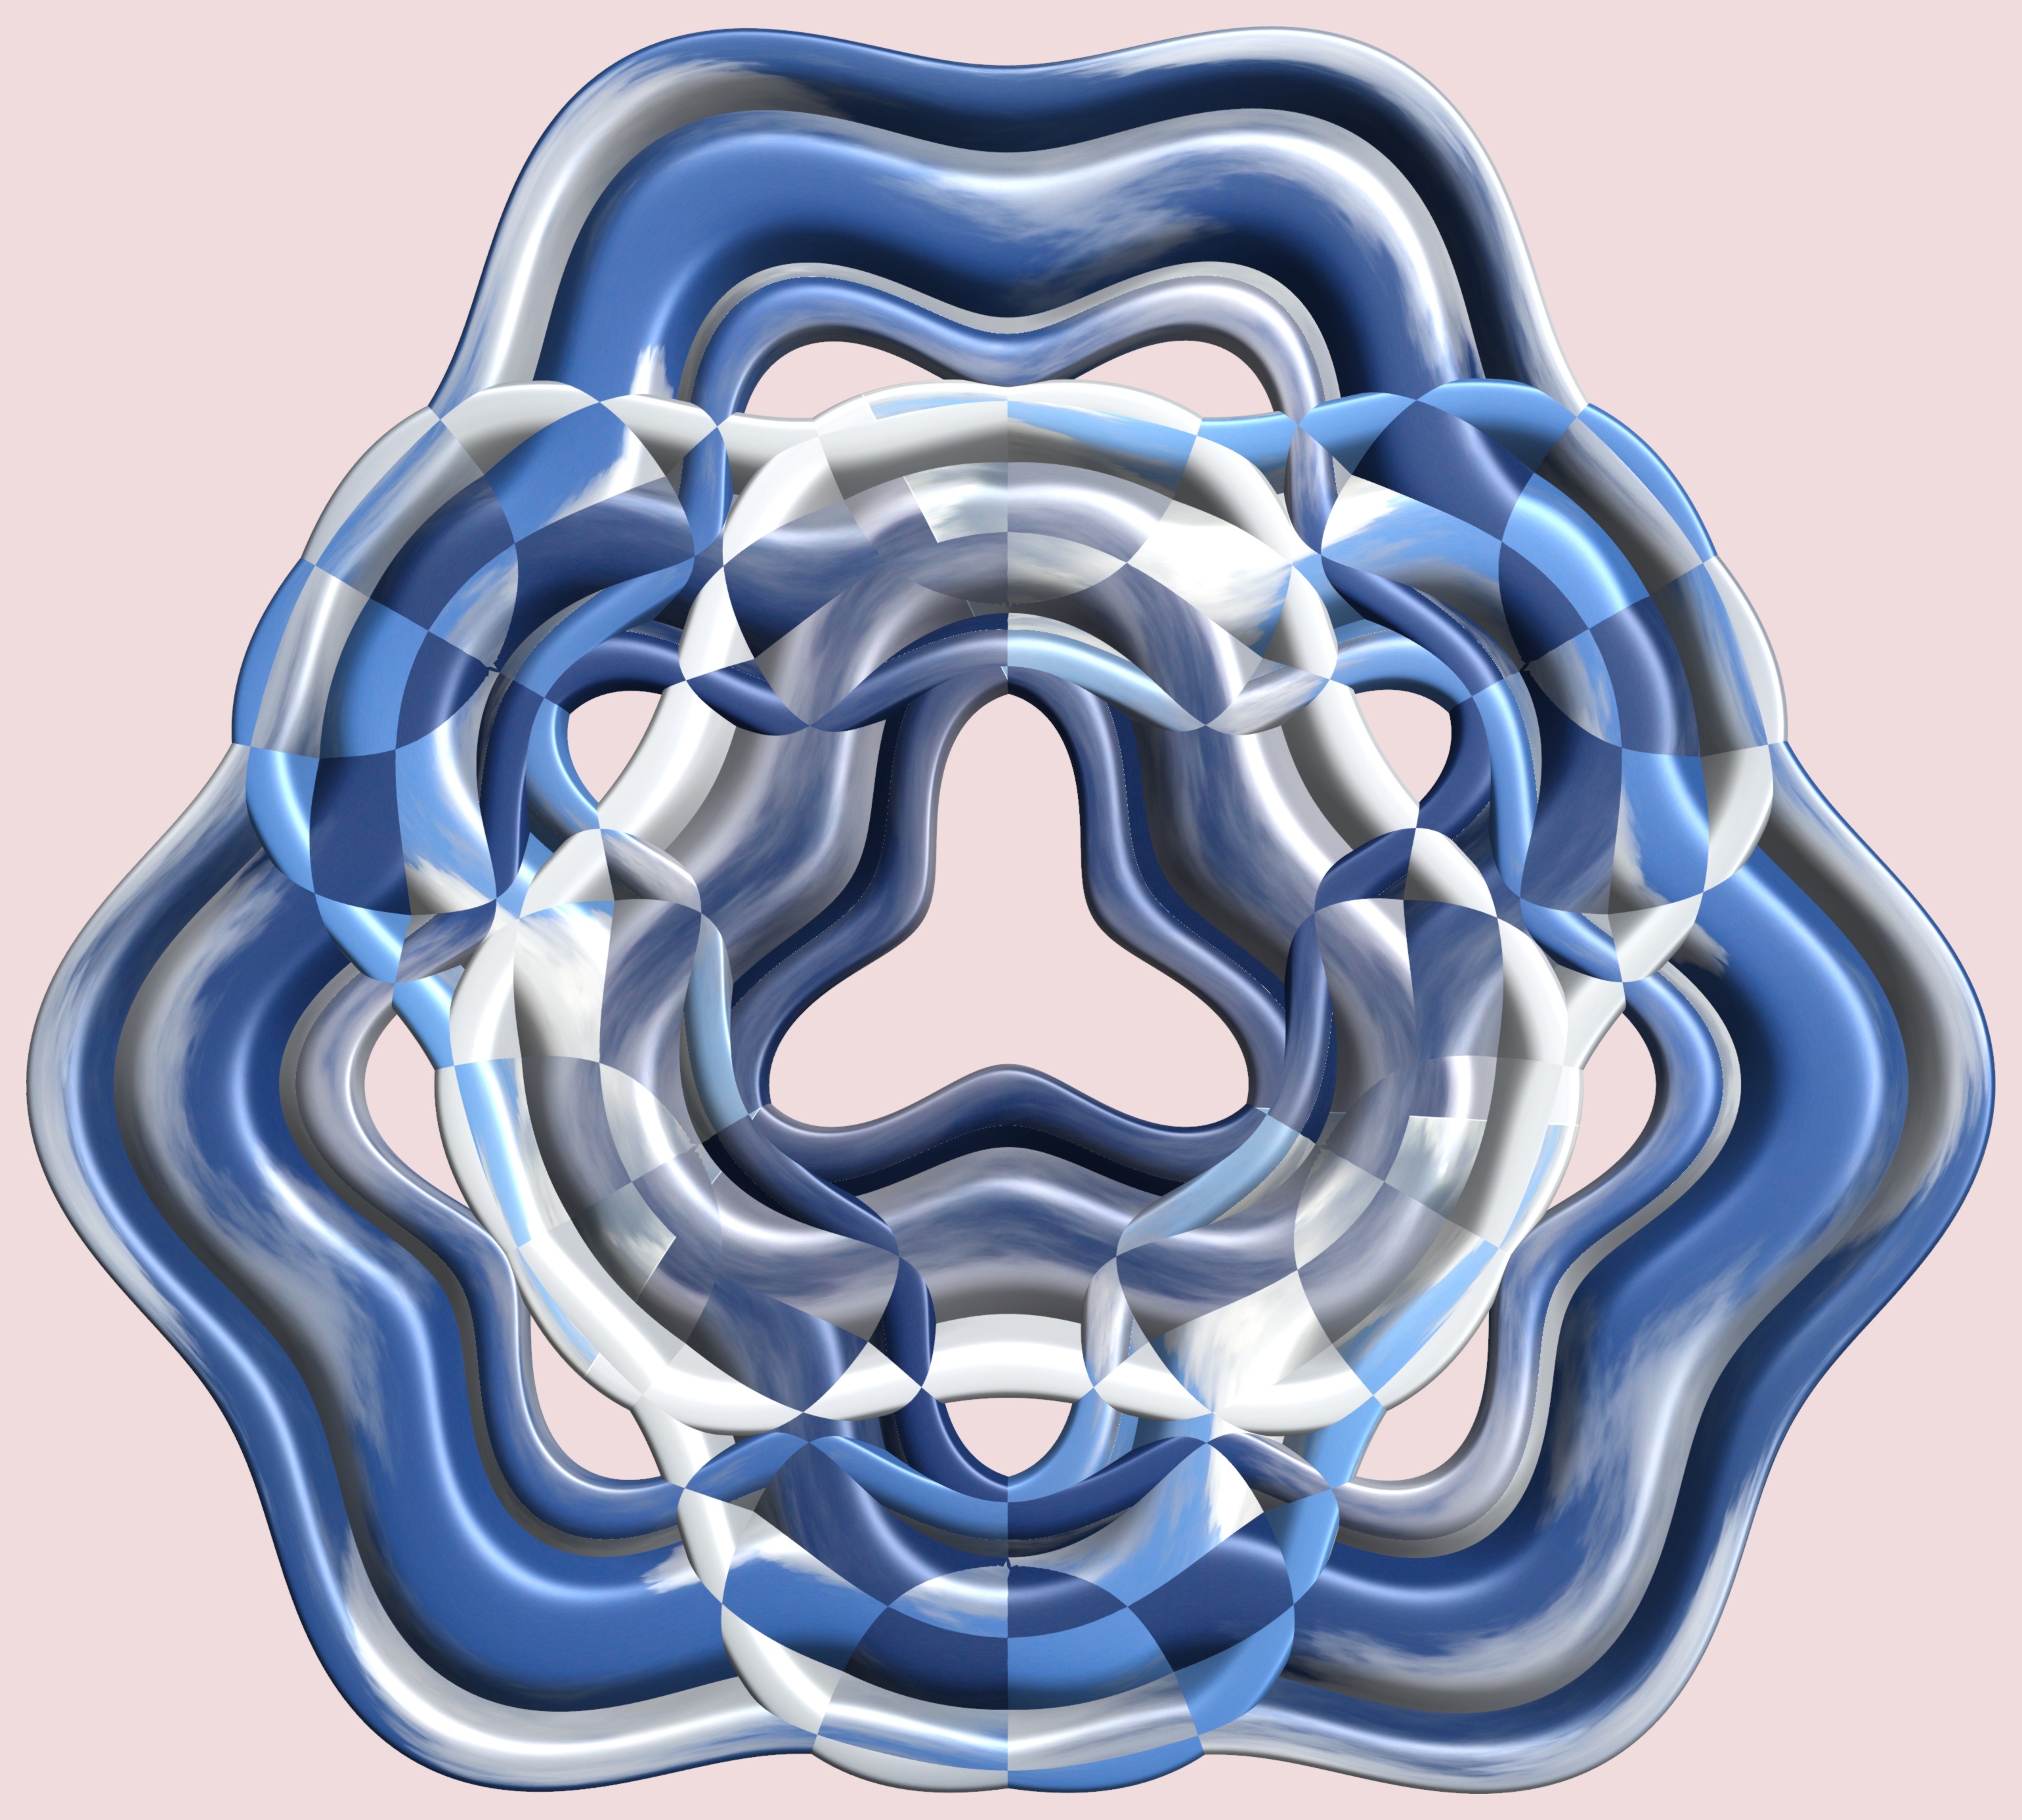
structure, texture, pattern, circle, human body, font, illustration, design, symmetry, 3d, graphic, organ, torus, mathematica, cg, parametricplot3d, code, program, algorithm, mapping